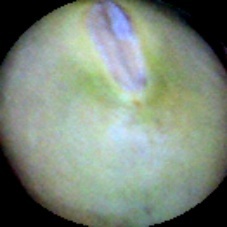
Label: Immature